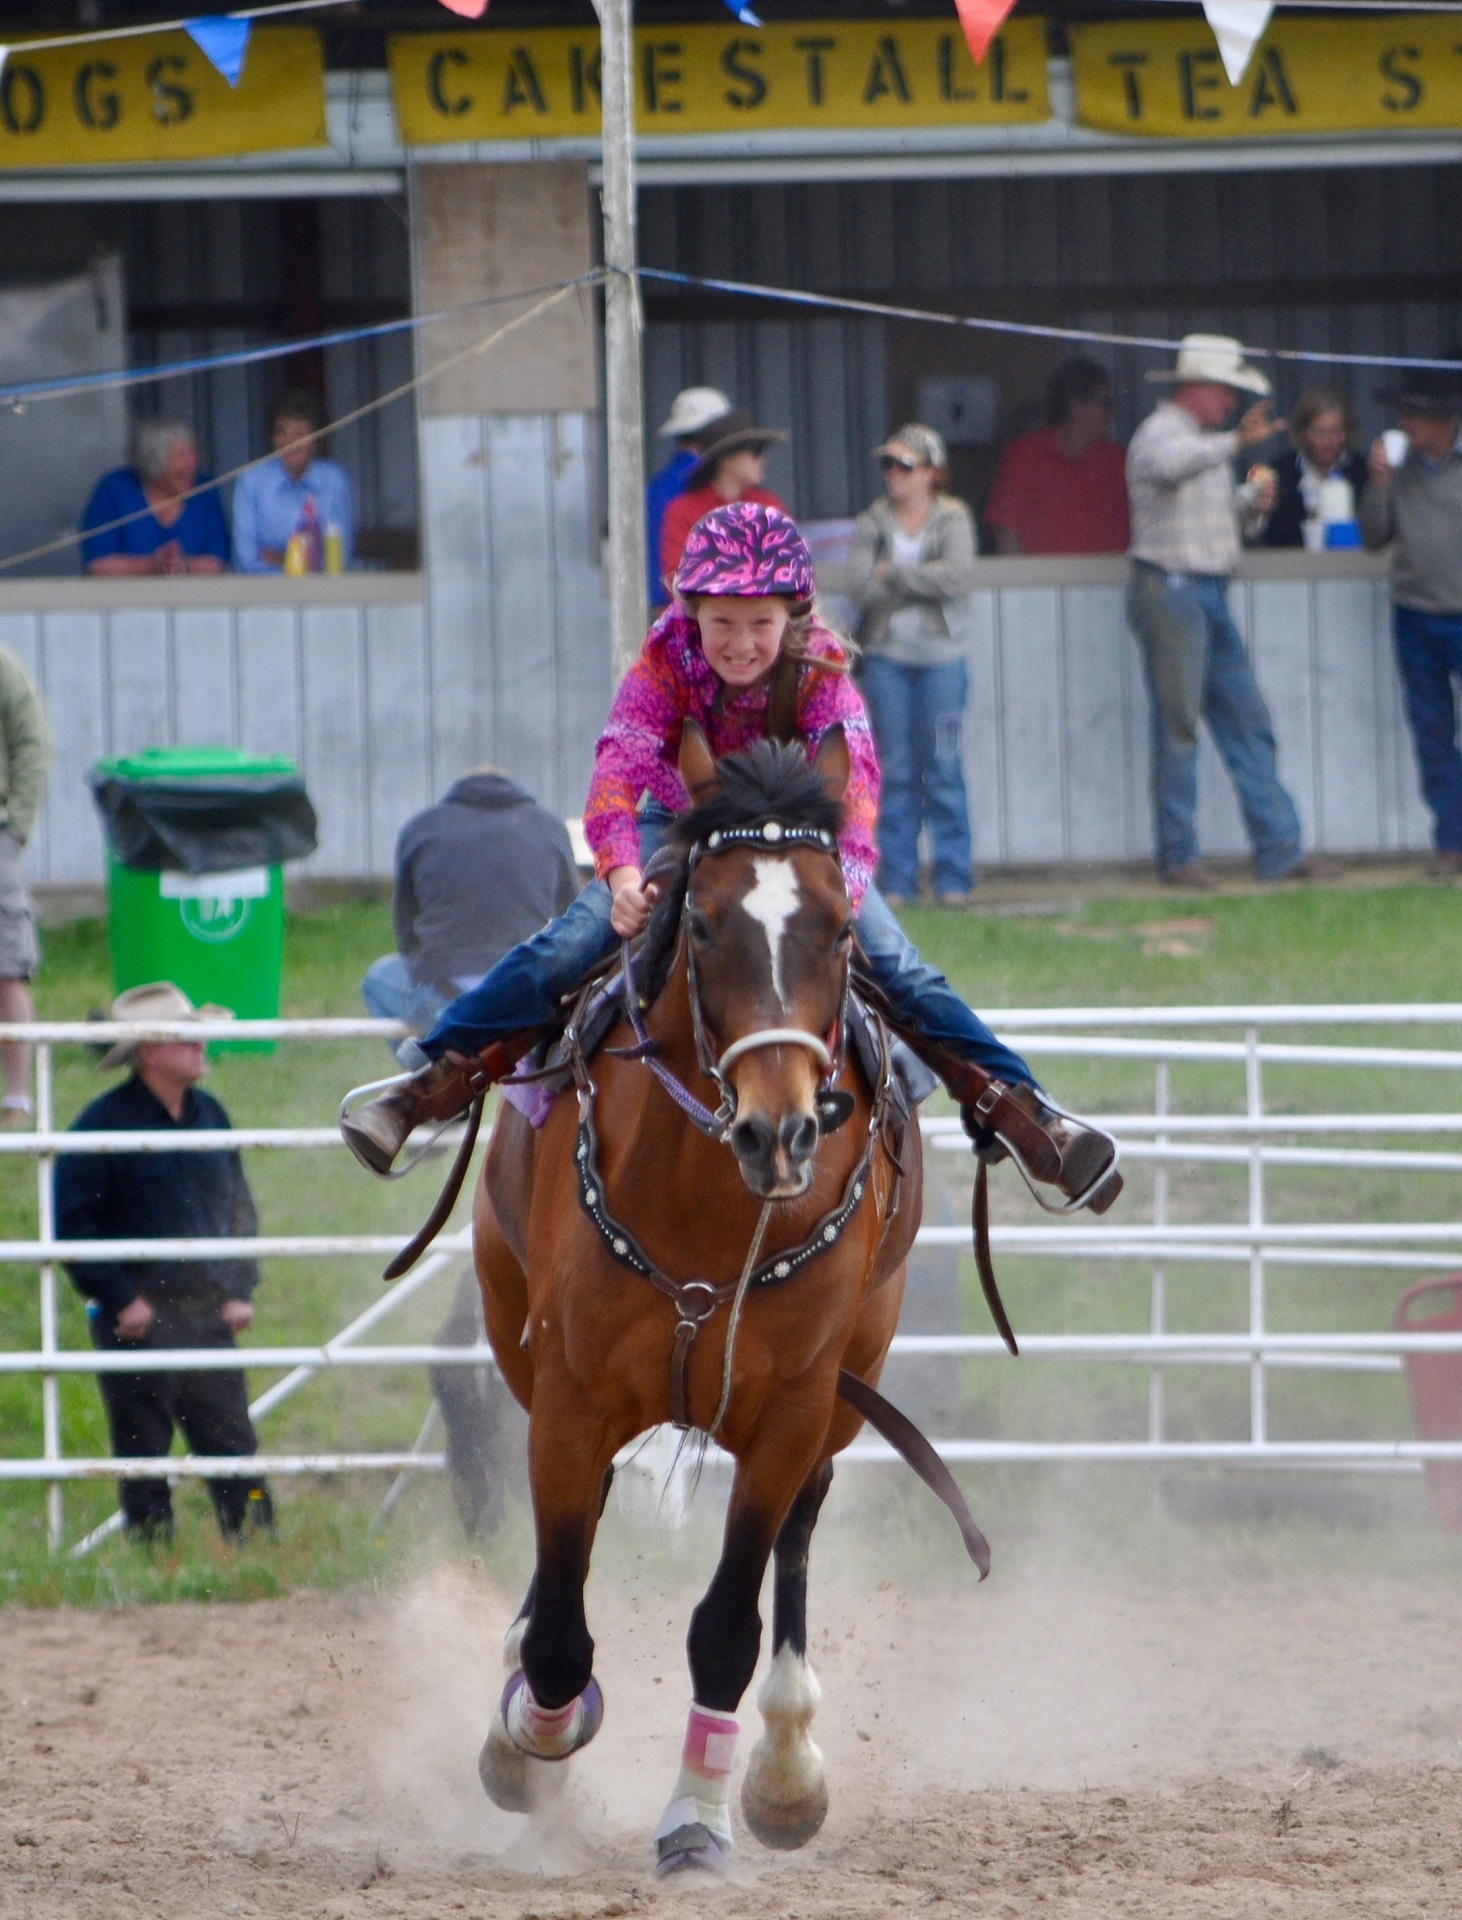
woman, sport, female, rider, horseback, horse, action, speed, lady, cowgirl, skill, equestrian, competition, arena, sports, racing, jockey, fast, stress, rodeo, western riding, traditional sport, barrel racing, animal sports, equestrian sport, reining, western pleasure, charreada